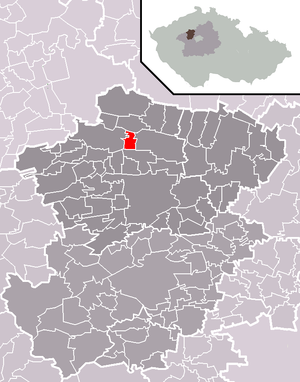
Stradonice est une commune du district de Kladno, dans la région de Bohême-Centrale, en République tchèque. Sa population s'élevait à 132 habitants en 2020.